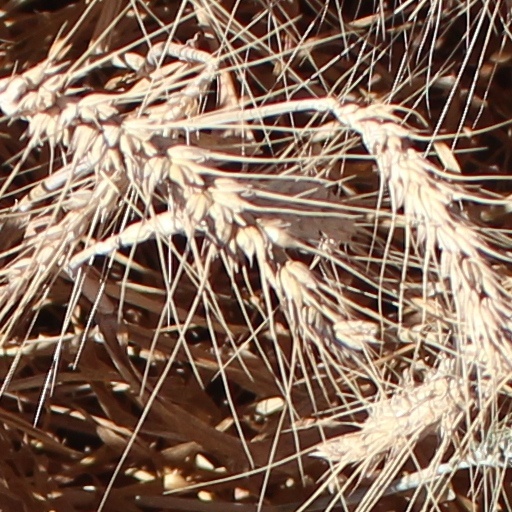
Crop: wheat